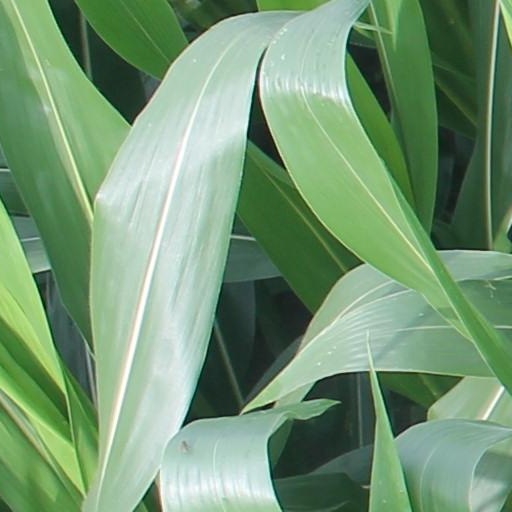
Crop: maize; corn